44th Army (Soviet Union)

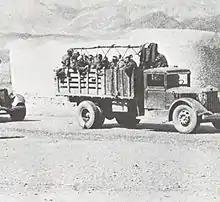
Soviet troops crossing the Iranian border, 25 August 1941

The 44th Army was formed on 1 August 1941 from the 40th Rifle Corps, ostensibly to guard the Soviet-Iranian border in the Transcaucasian Military District. It was composed of the 20th and 77th Mountain Rifle Divisions, as well as the 17th Cavalry Division and other smaller units. Former 40th Rifle Corps commander Major General Alexander Khadeyev became the army's commander. On 23 August, it became part of the Transcaucasian Front. On 25 August, the army began its fighting in the Anglo-Soviet invasion of Iran by crossing the border and moving into Gilan Province. It captured Bandar Pahlavi and Rasht by the next day. By 1 September, the 220th Separate Antiaircraft Artillery Battalion, 36th and 265th Fighter Aviation Regiments and the 205th Separate Sapper Battalion had joined the army.